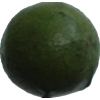
Label: green_avocado